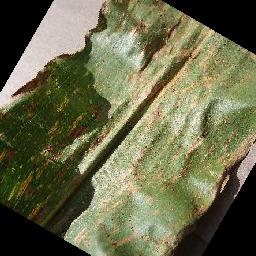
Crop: corn
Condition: (maize)_cercospora_spot_gray_spot